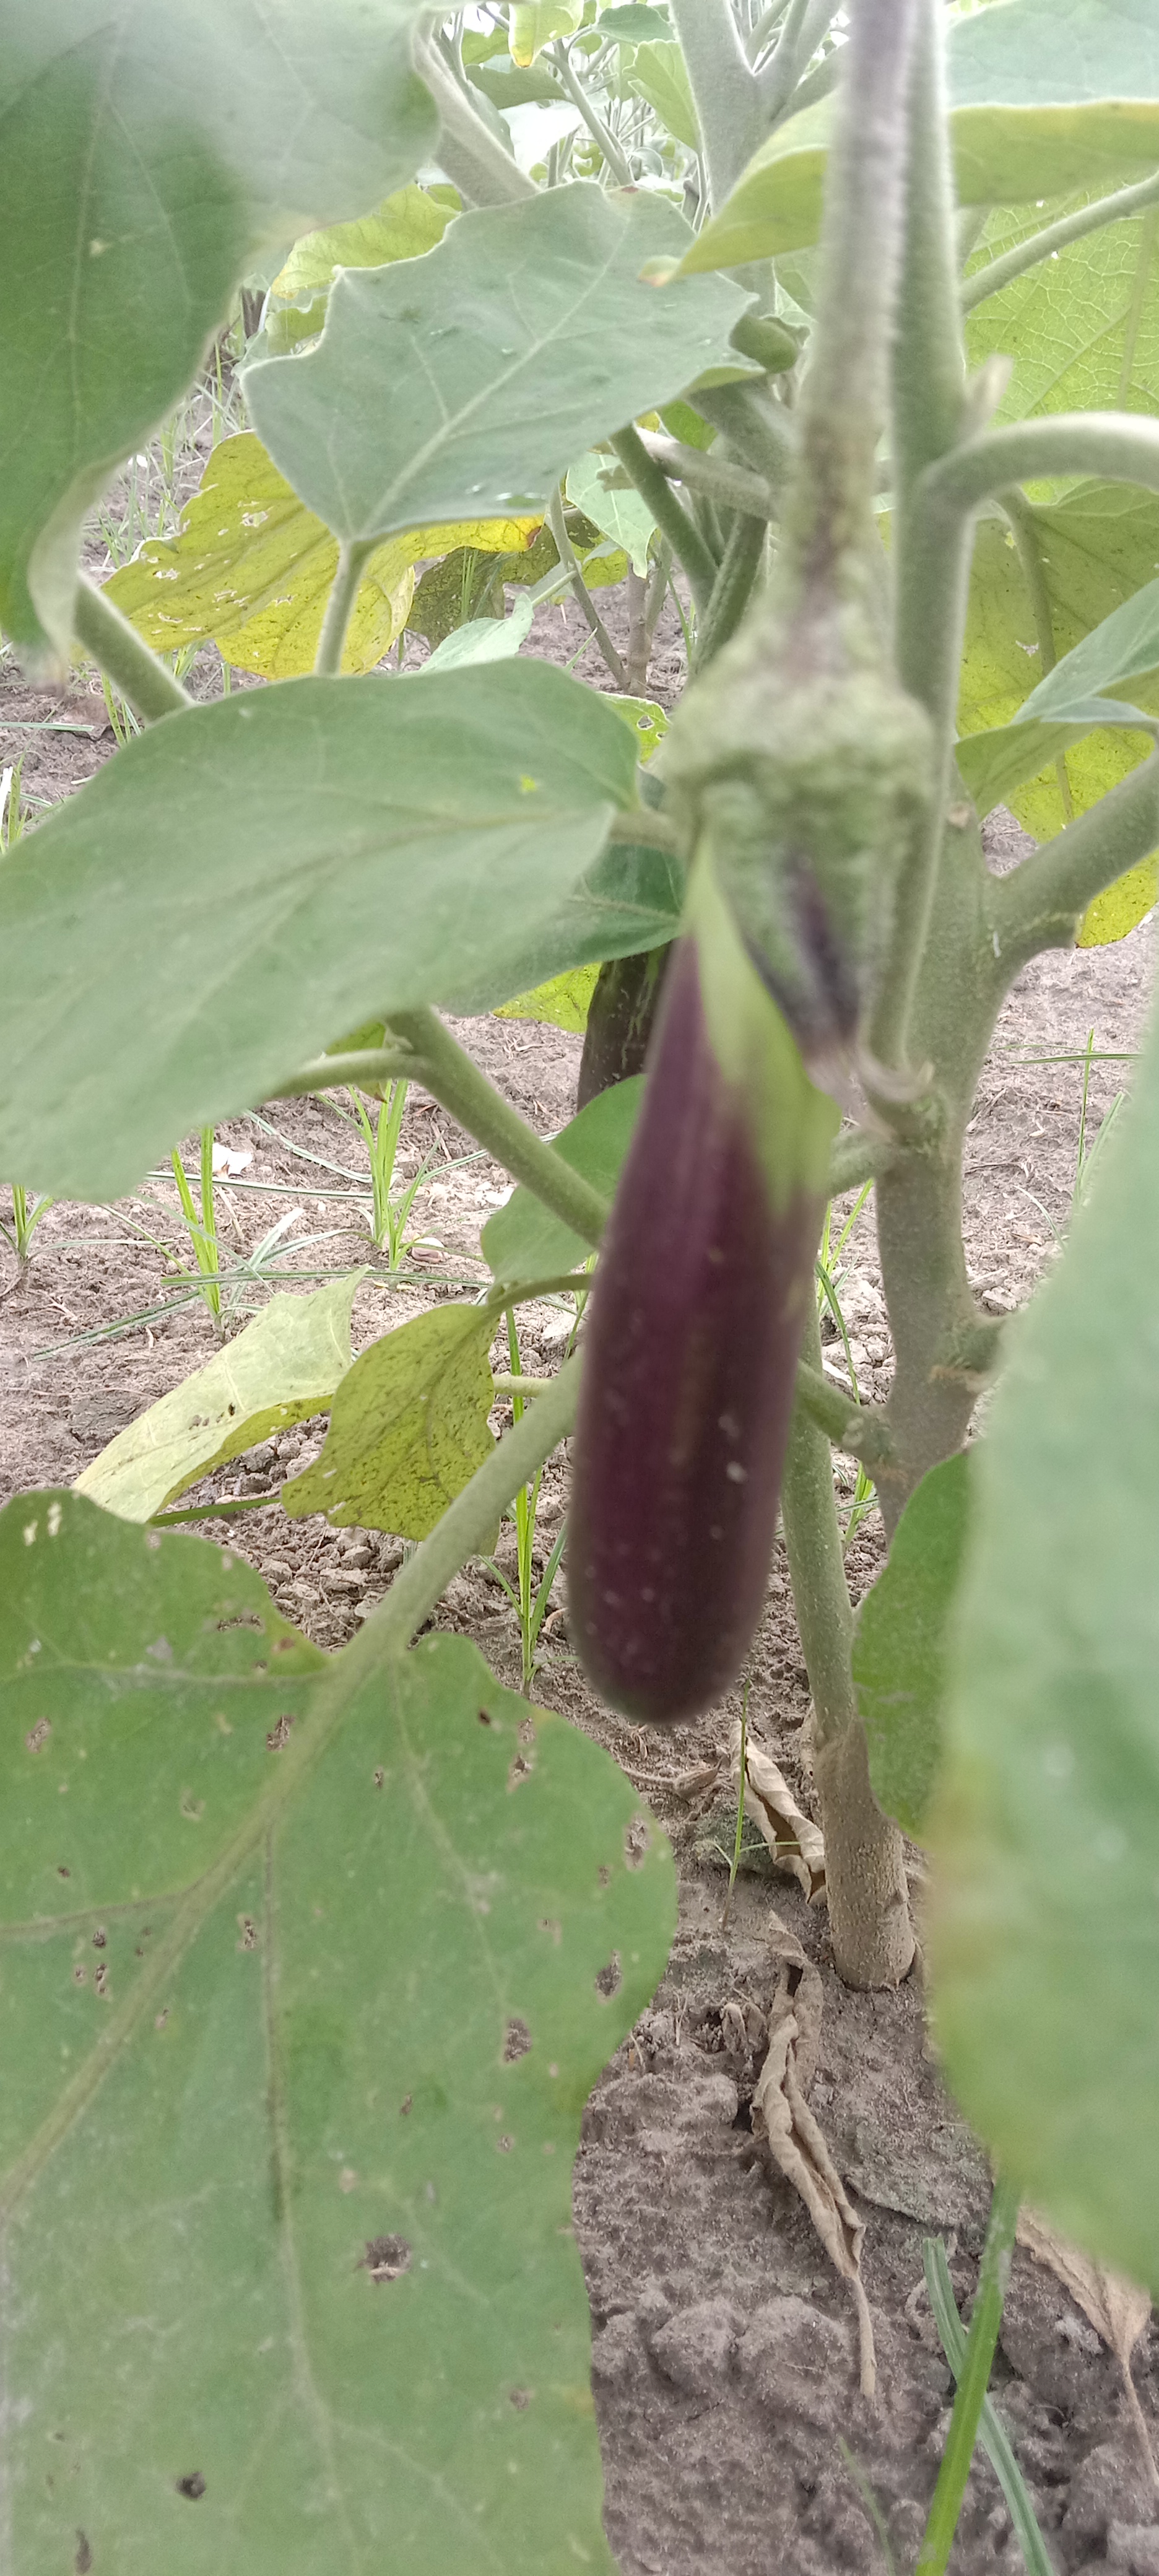
Label: Healty Brinjal